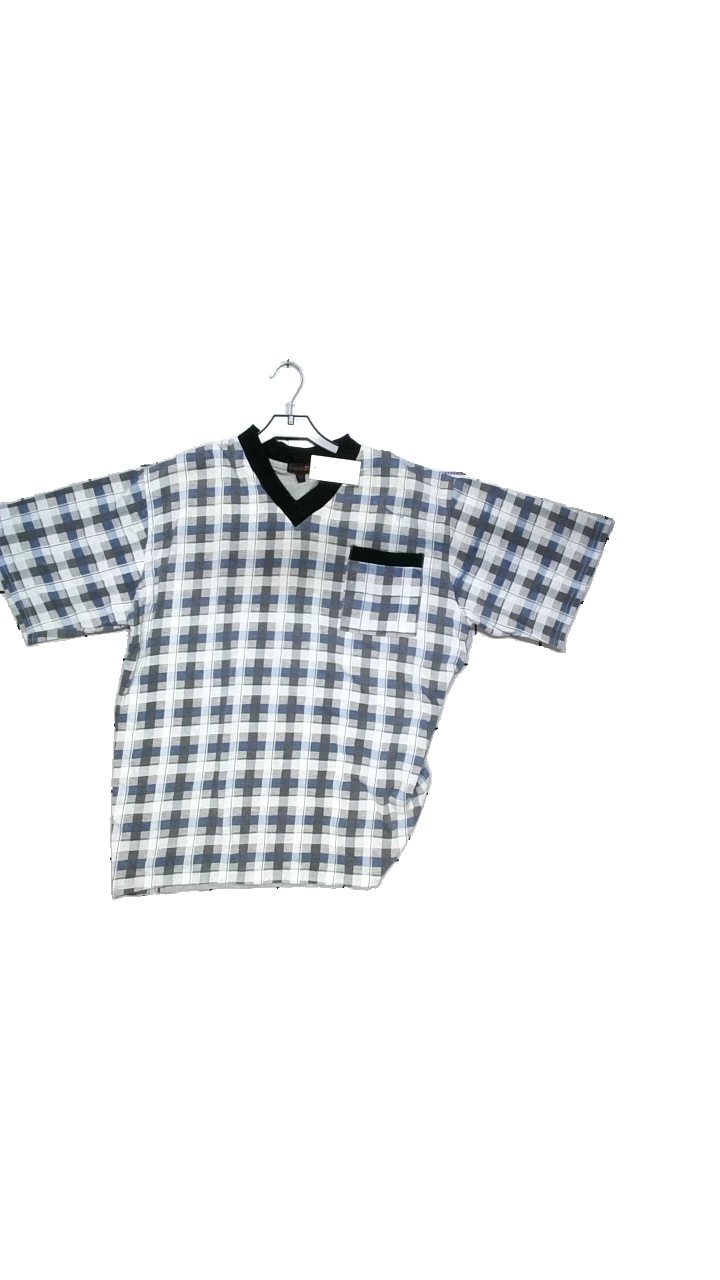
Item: Pajamas (Men)
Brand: Gambler
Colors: Multicolor, Blue, Grey, Black
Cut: Loose, V-collar
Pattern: Geometric print
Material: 100% cotton
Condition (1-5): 3
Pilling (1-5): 3
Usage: Reuse
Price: <50